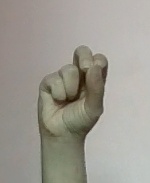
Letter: gaaf